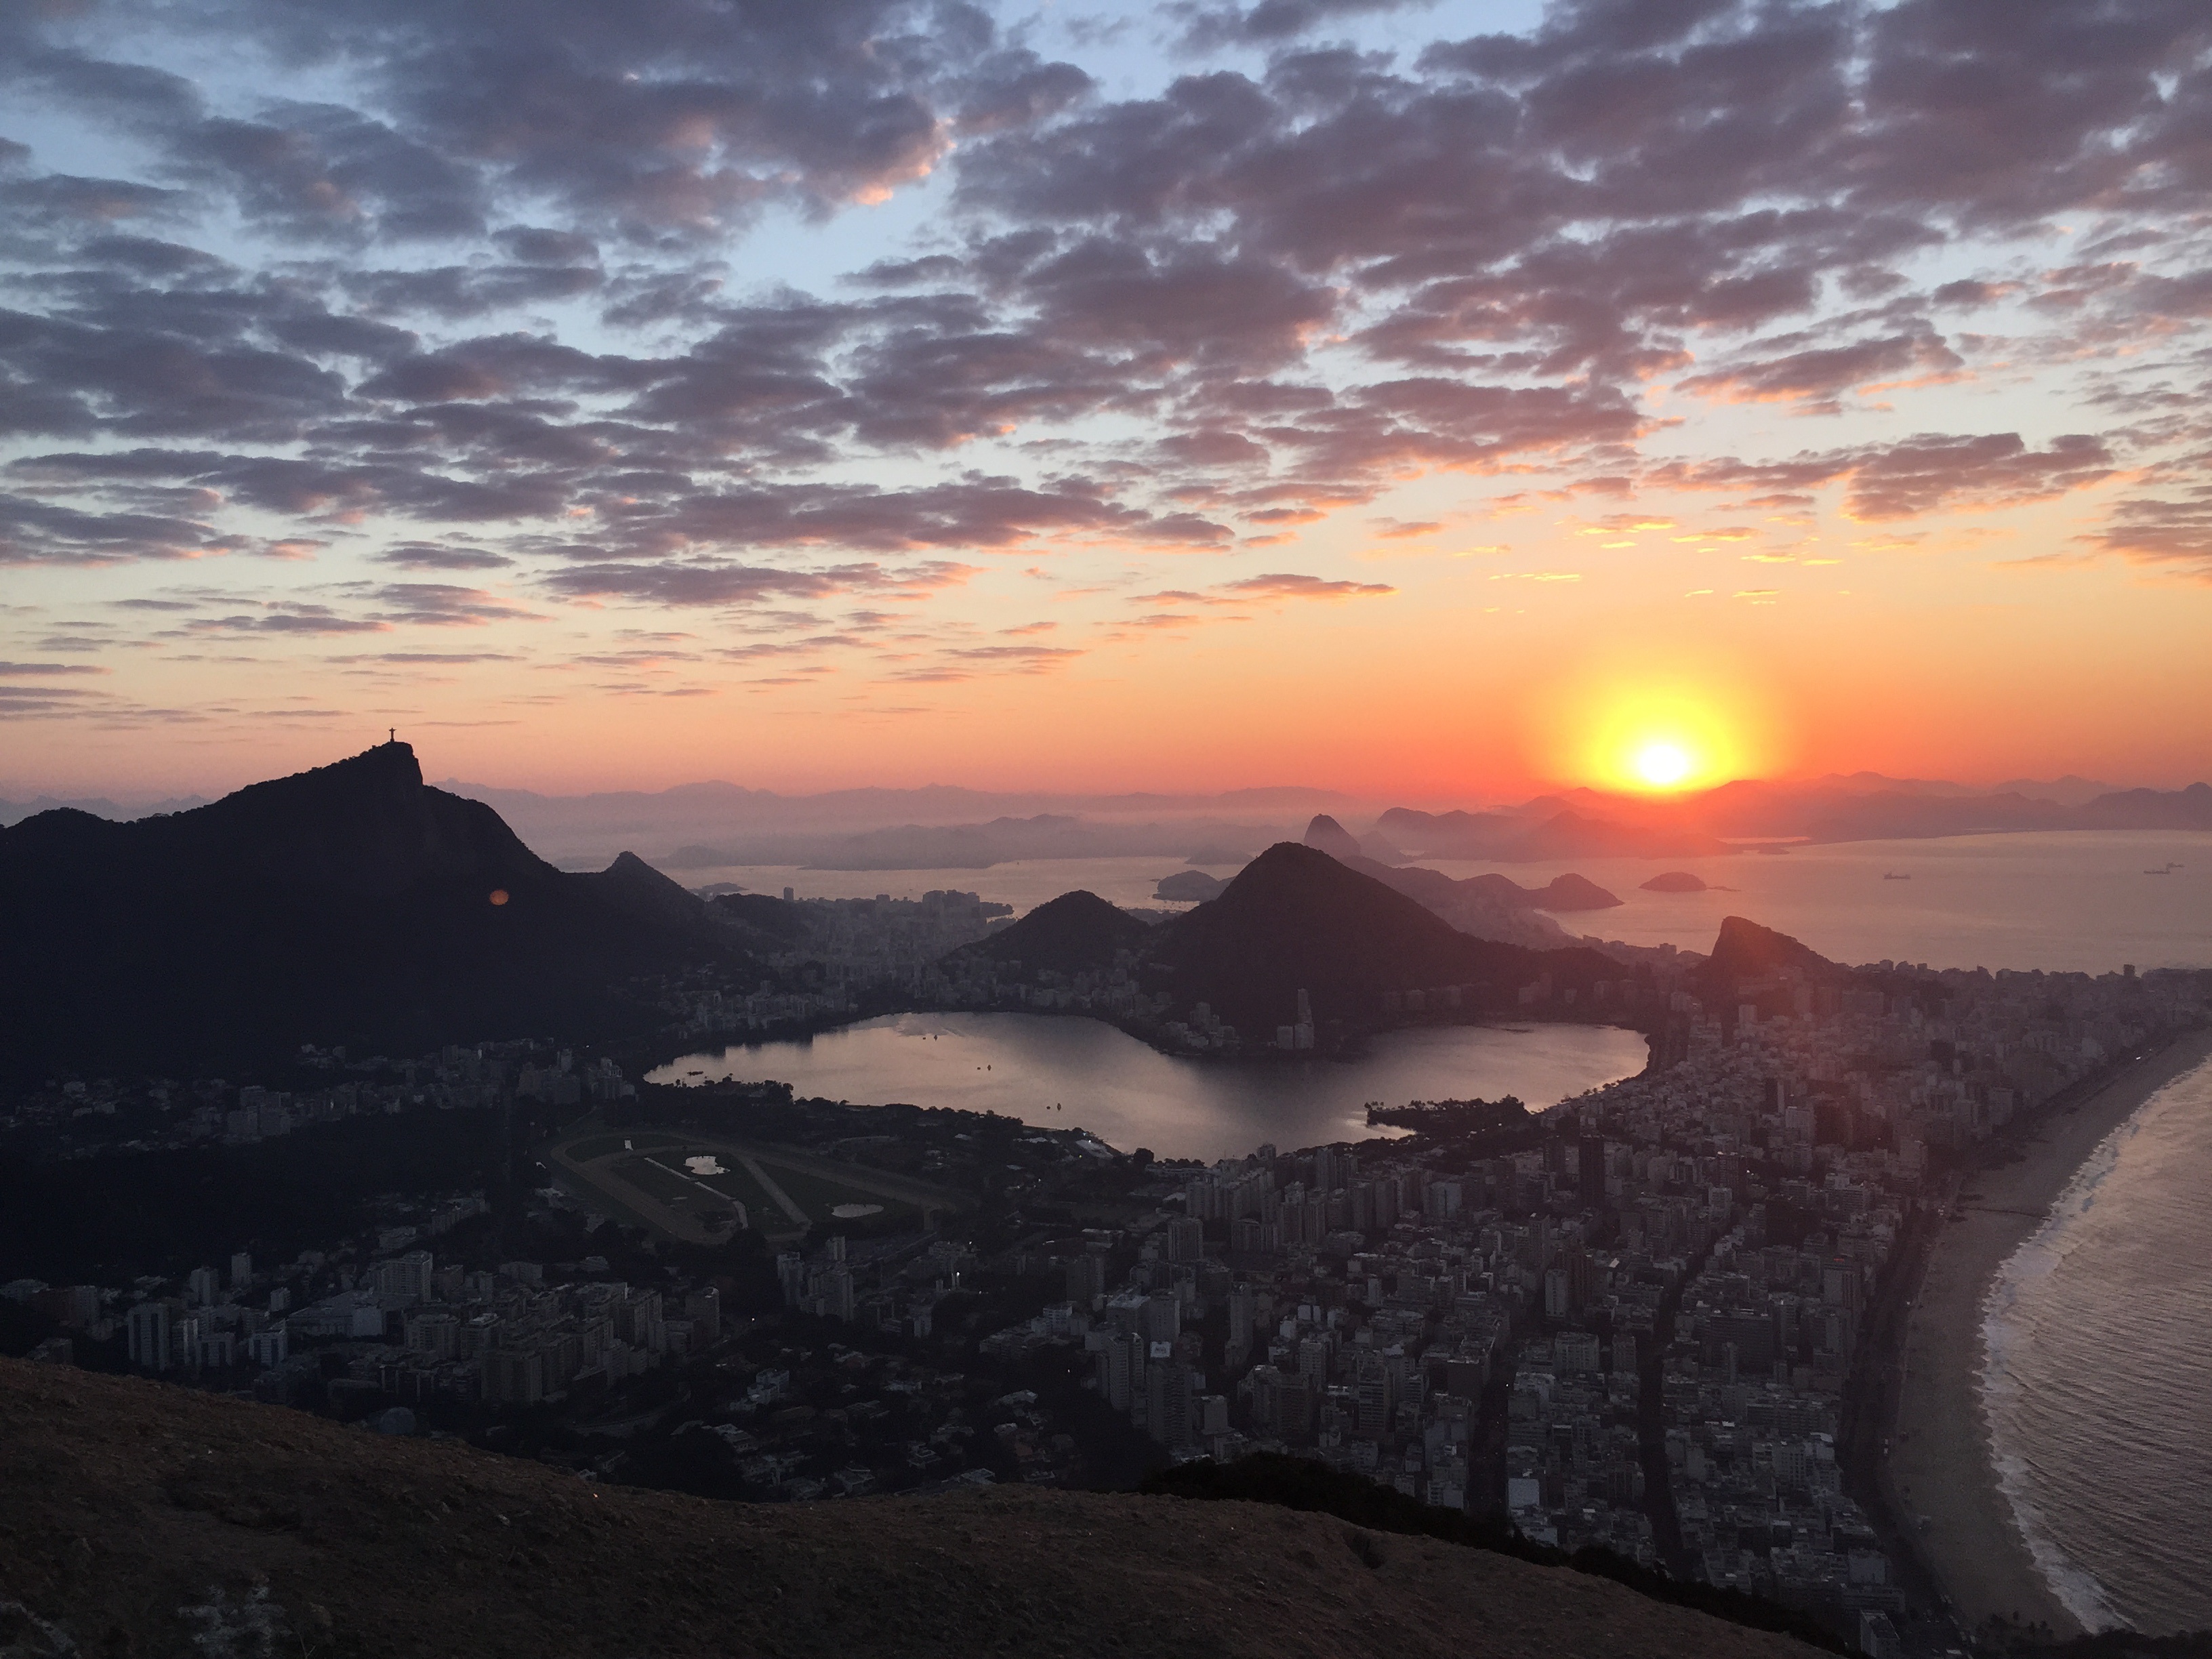
landscape, horizon, mountain, cloud, sky, sun, sunrise, sunset, sunlight, morning, hill, dawn, dusk, evening, plateau, afterglow, mountainous landforms